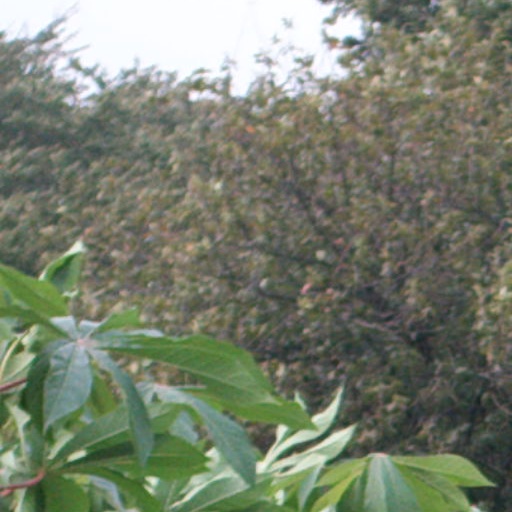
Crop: cassava